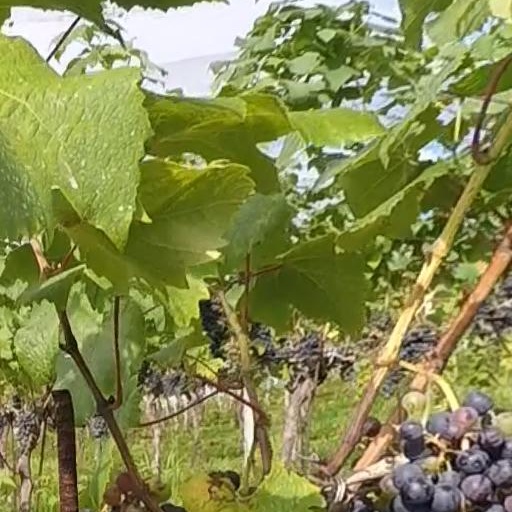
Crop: grape